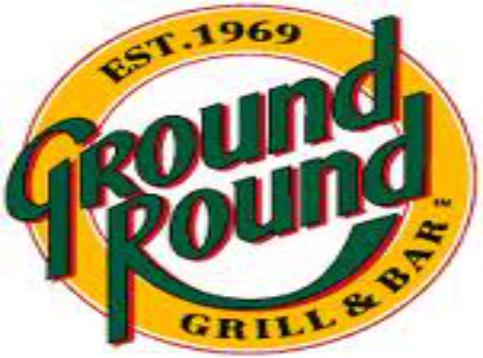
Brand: Ground Round
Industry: Electronic